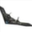
Label: airplane